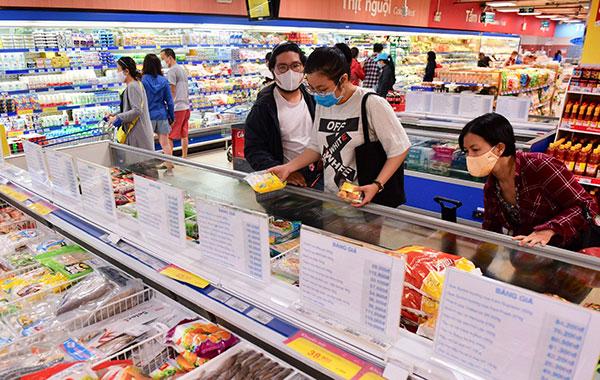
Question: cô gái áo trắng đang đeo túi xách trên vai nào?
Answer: cô gái áo trắng đang đeo túi xách bên vai trái